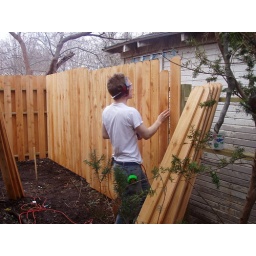
Paul building a fence in our backyard in Urbana, IL, duing March and April 2006.